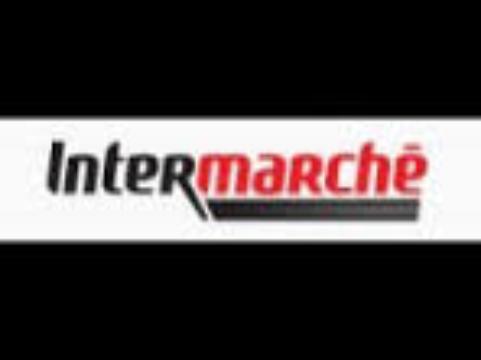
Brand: Intermarche
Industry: Necessities